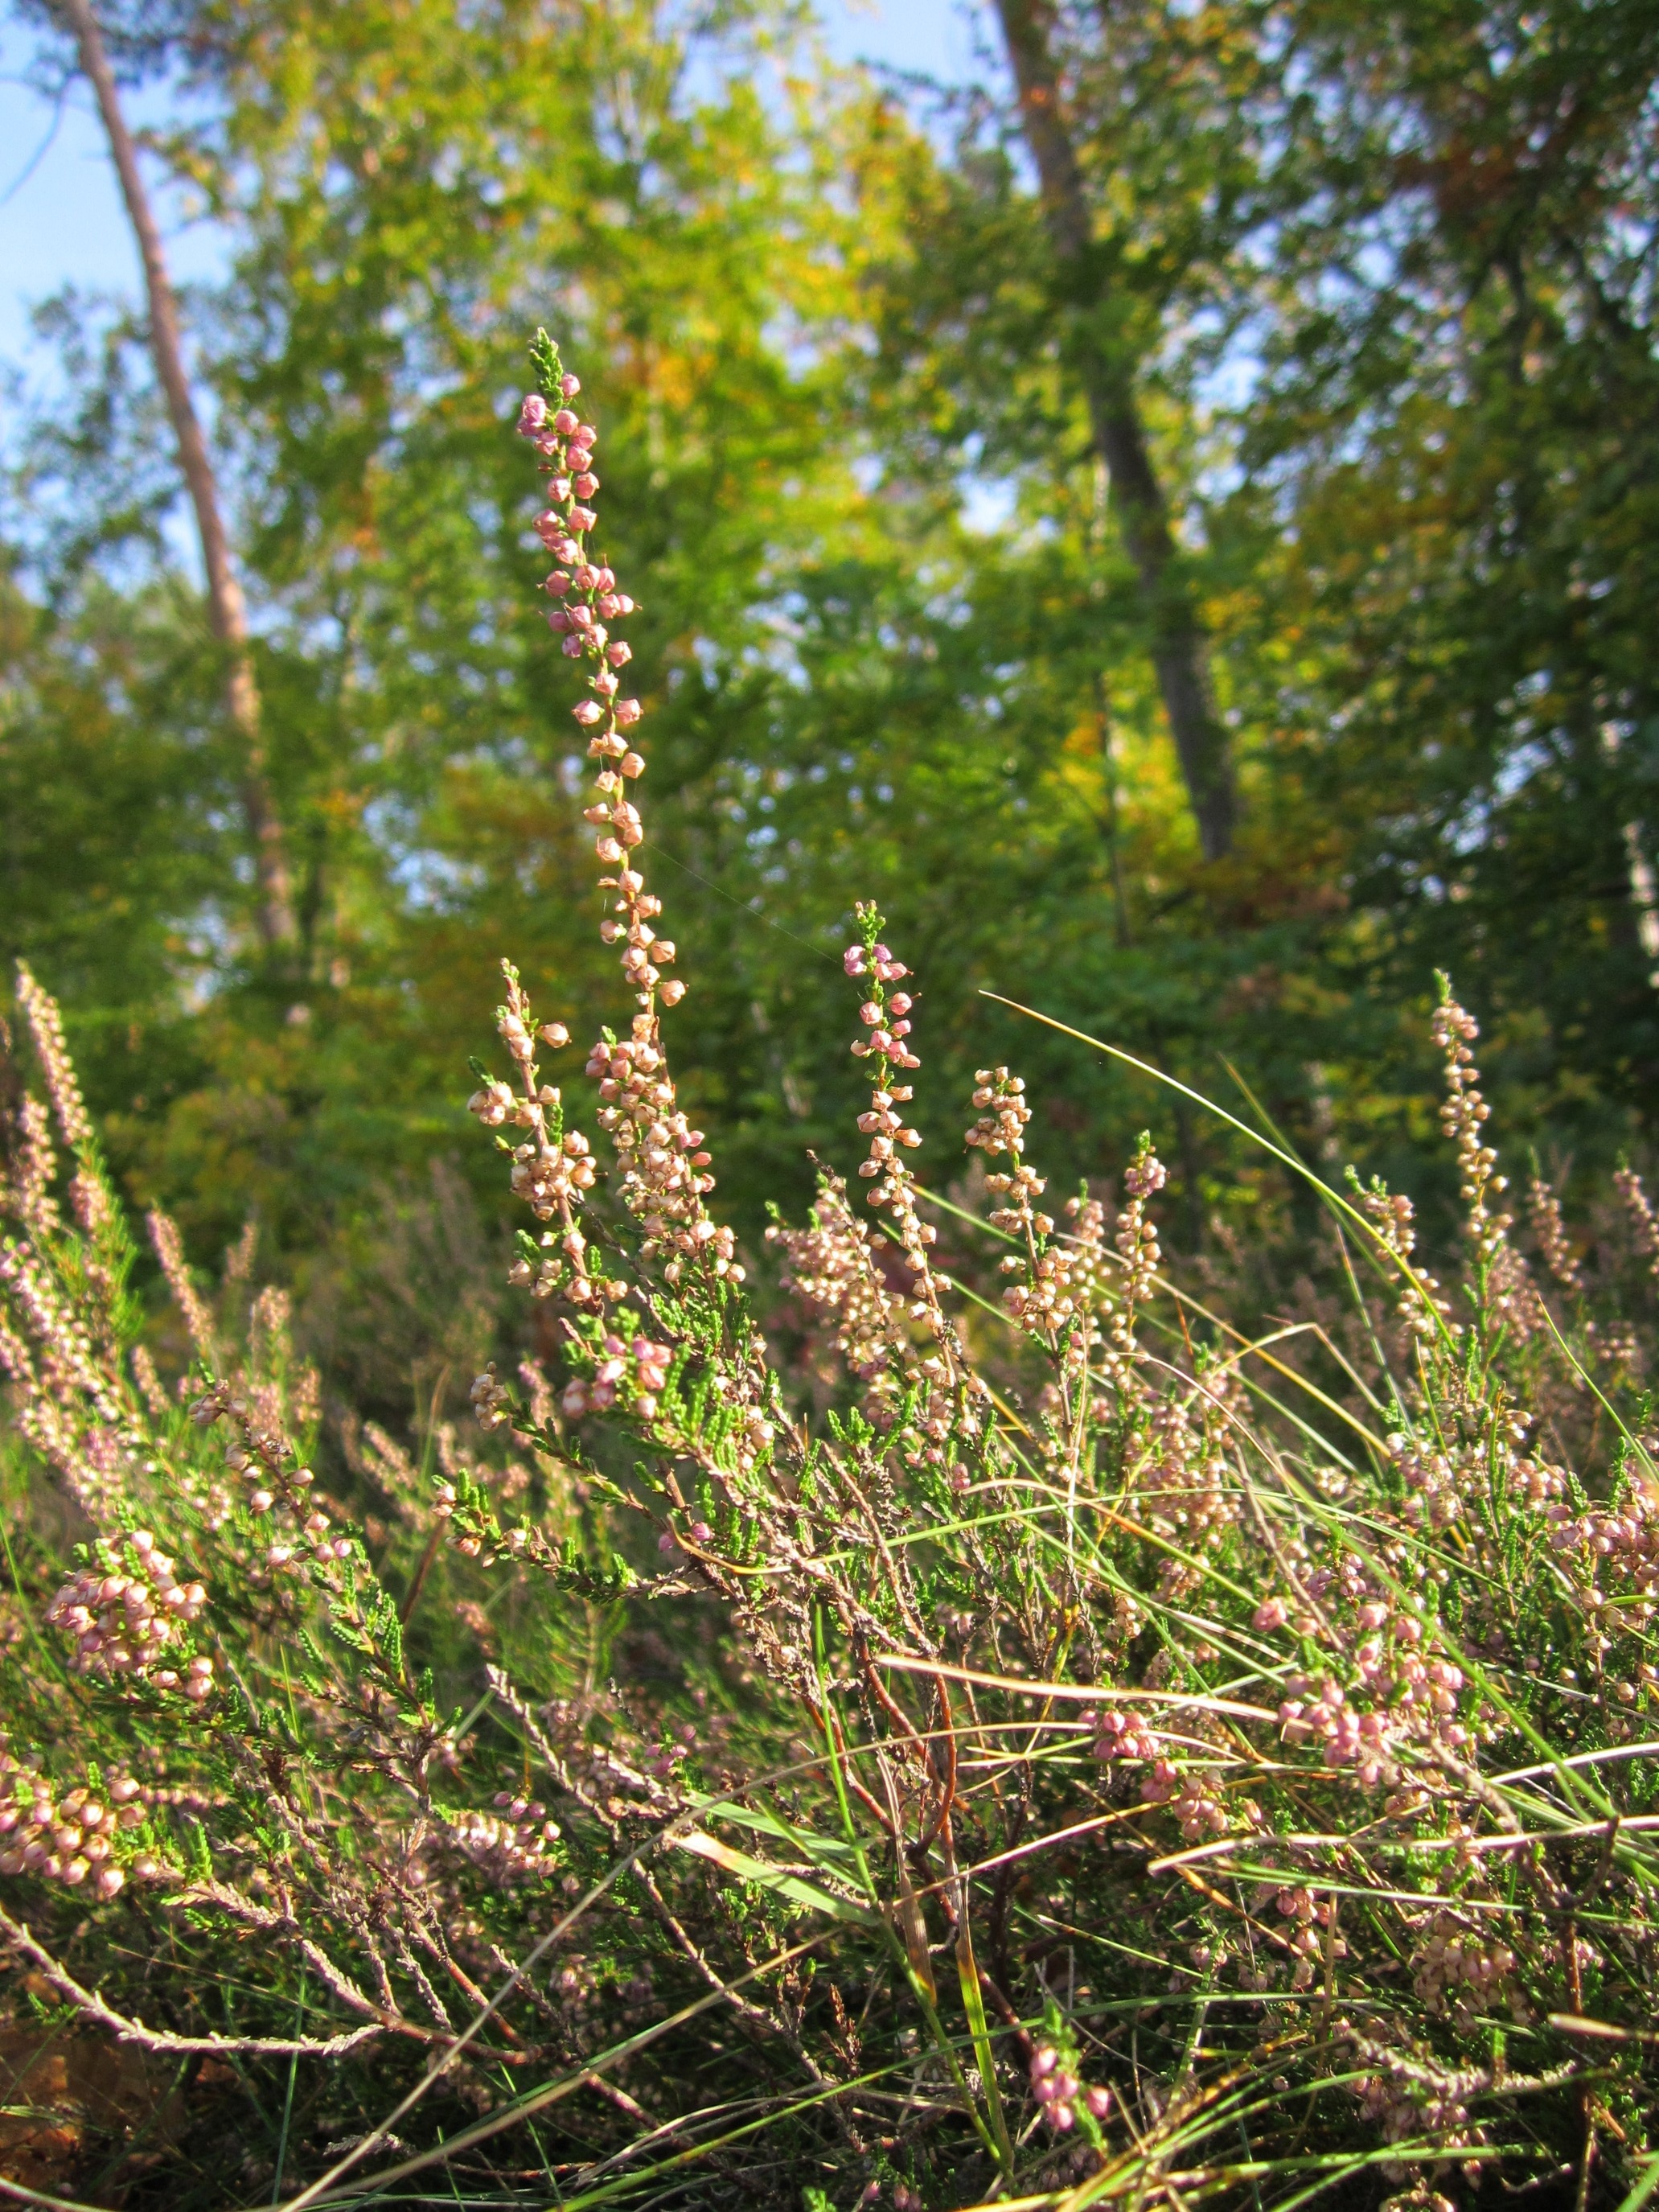
tree, grass, blossom, plant, leaf, flower, herb, botany, flora, wildflower, shrub, species, ecosystem, heather, flowering plant, calluna vulgaris, ling, common heather, grass family, woody plant, land plant